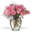
Label: rose